Cogswell's Battery Illinois Light Artillery

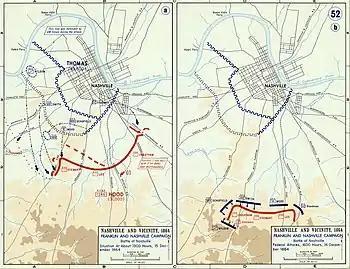
Maps show the Battle of Nashville on Dec. 15 (left) and Dec. 16 (right).

On 29 April 1864, Cogswell's Battery moved to Nashville, Tennessee to serve as part of its garrison until December. Sergeant William Burgess was promoted second lieutenant on 25 June 1864. First Lieutenant Eddy was mustered out on 20 November 1864 and Second Lieutenant McClary was promoted to first lieutenant on the same date. Captain Cogswell mustered out on 8 December and First Lieutenant Elting was promoted captain on the same date. Many of the original enlisted men mustered out in November and December 1864, though others re-enlisted. In August 1864 while at Nashville, the battery reported having the following 3.80-inch ammunition: 170 Hotchkiss common shell, 149 Hotchkiss canister shot, 31 James solid shot, 247 James common shell, and 109 James canister shot. There were 752 James rifle cartridge bags, 740 friction primers, and 12 portfires.